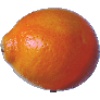
Label: Tangelo 1